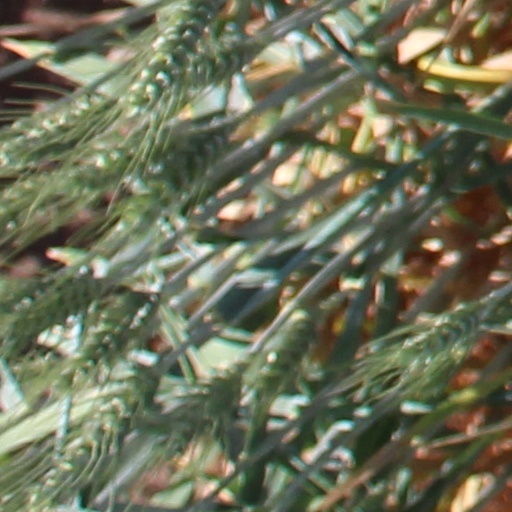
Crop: wheat